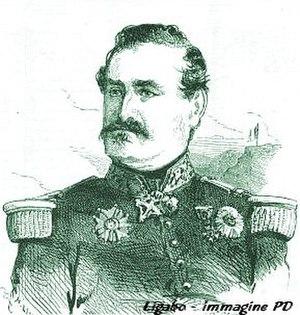
Élie-Frédéric Forey est un militaire français nommé maréchal de France en 1863.
L'occupation du Pirée durant la guerre de Crimée est le fait des forces françaises et britanniques, qui désirent empêcher le royaume hellène d'entrer en guerre contre leur allié ottoman au moment où celui-ci est déjà en conflit avec la Russie. Commencée en 1854, cette occupation militaire dure jusqu'en 1857 et oblige le roi Othon Iᵉʳ de Grèce à nommer un gouvernement pro-occidental, avec à sa tête Aléxandros Mavrokordátos.